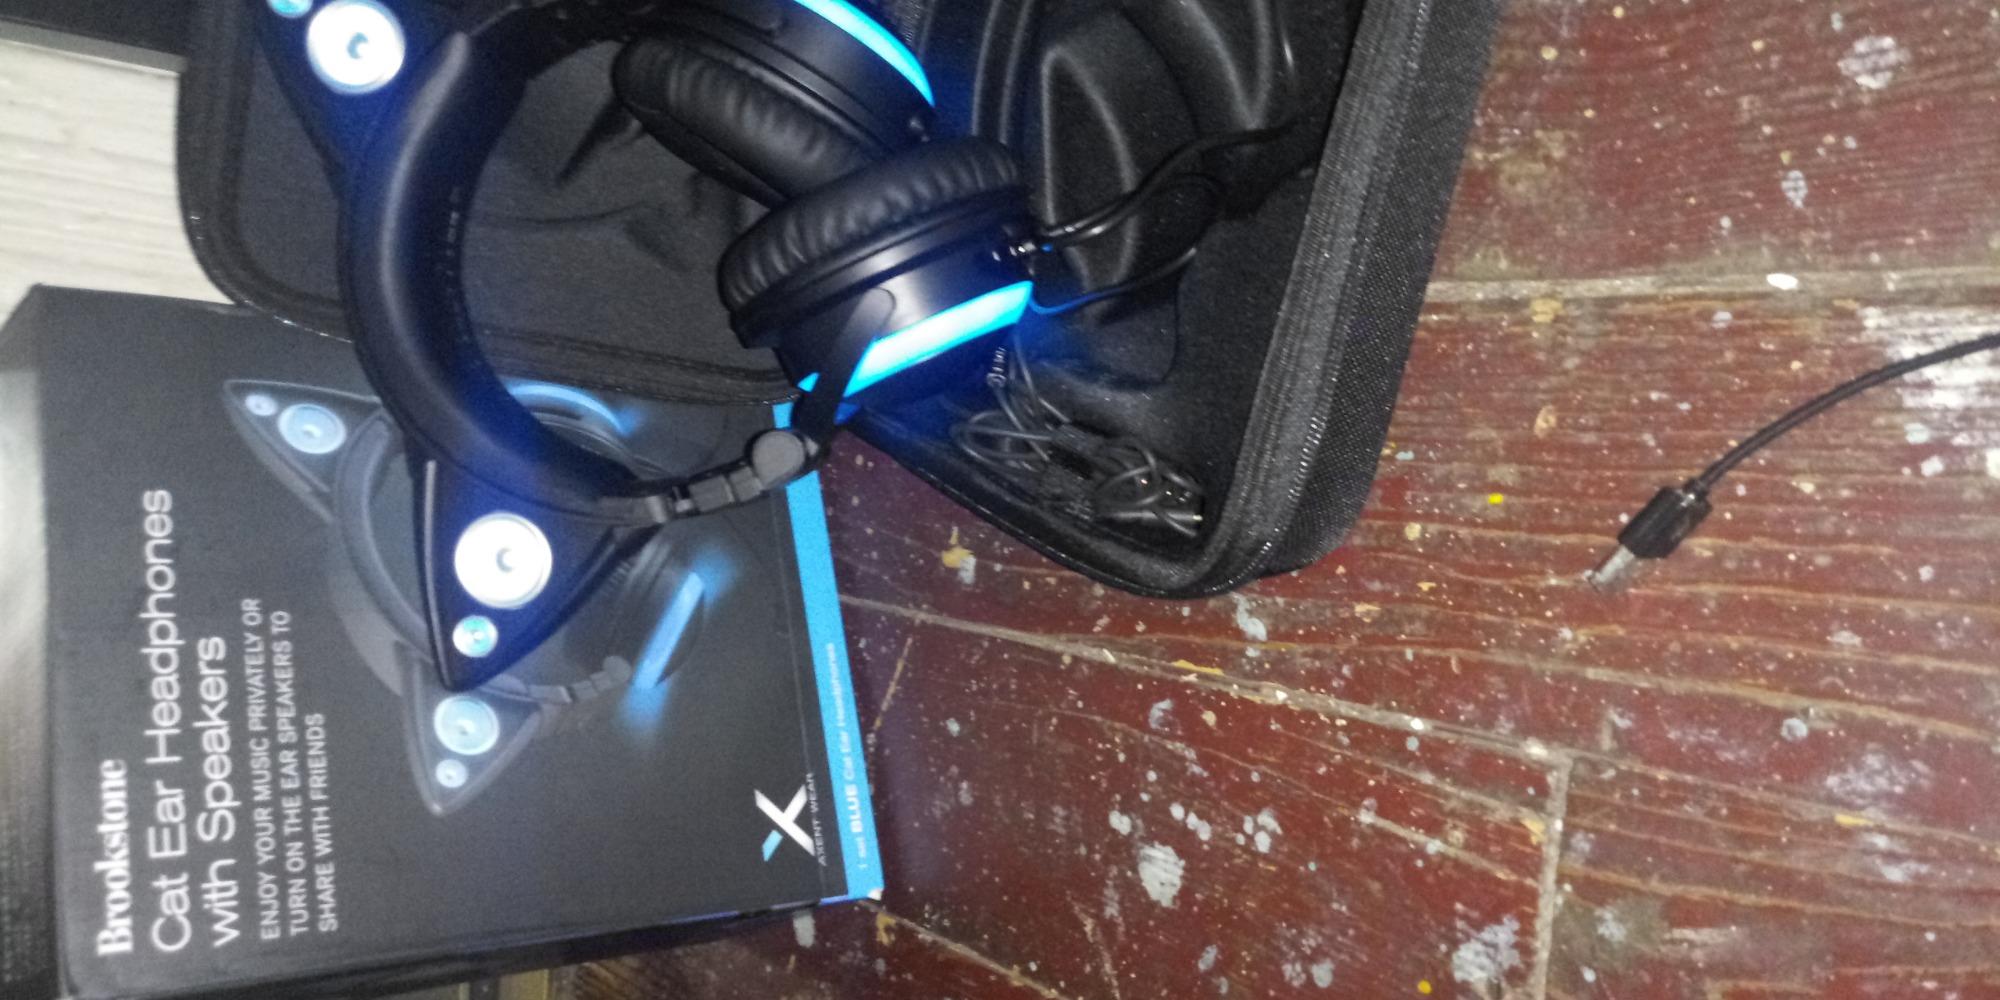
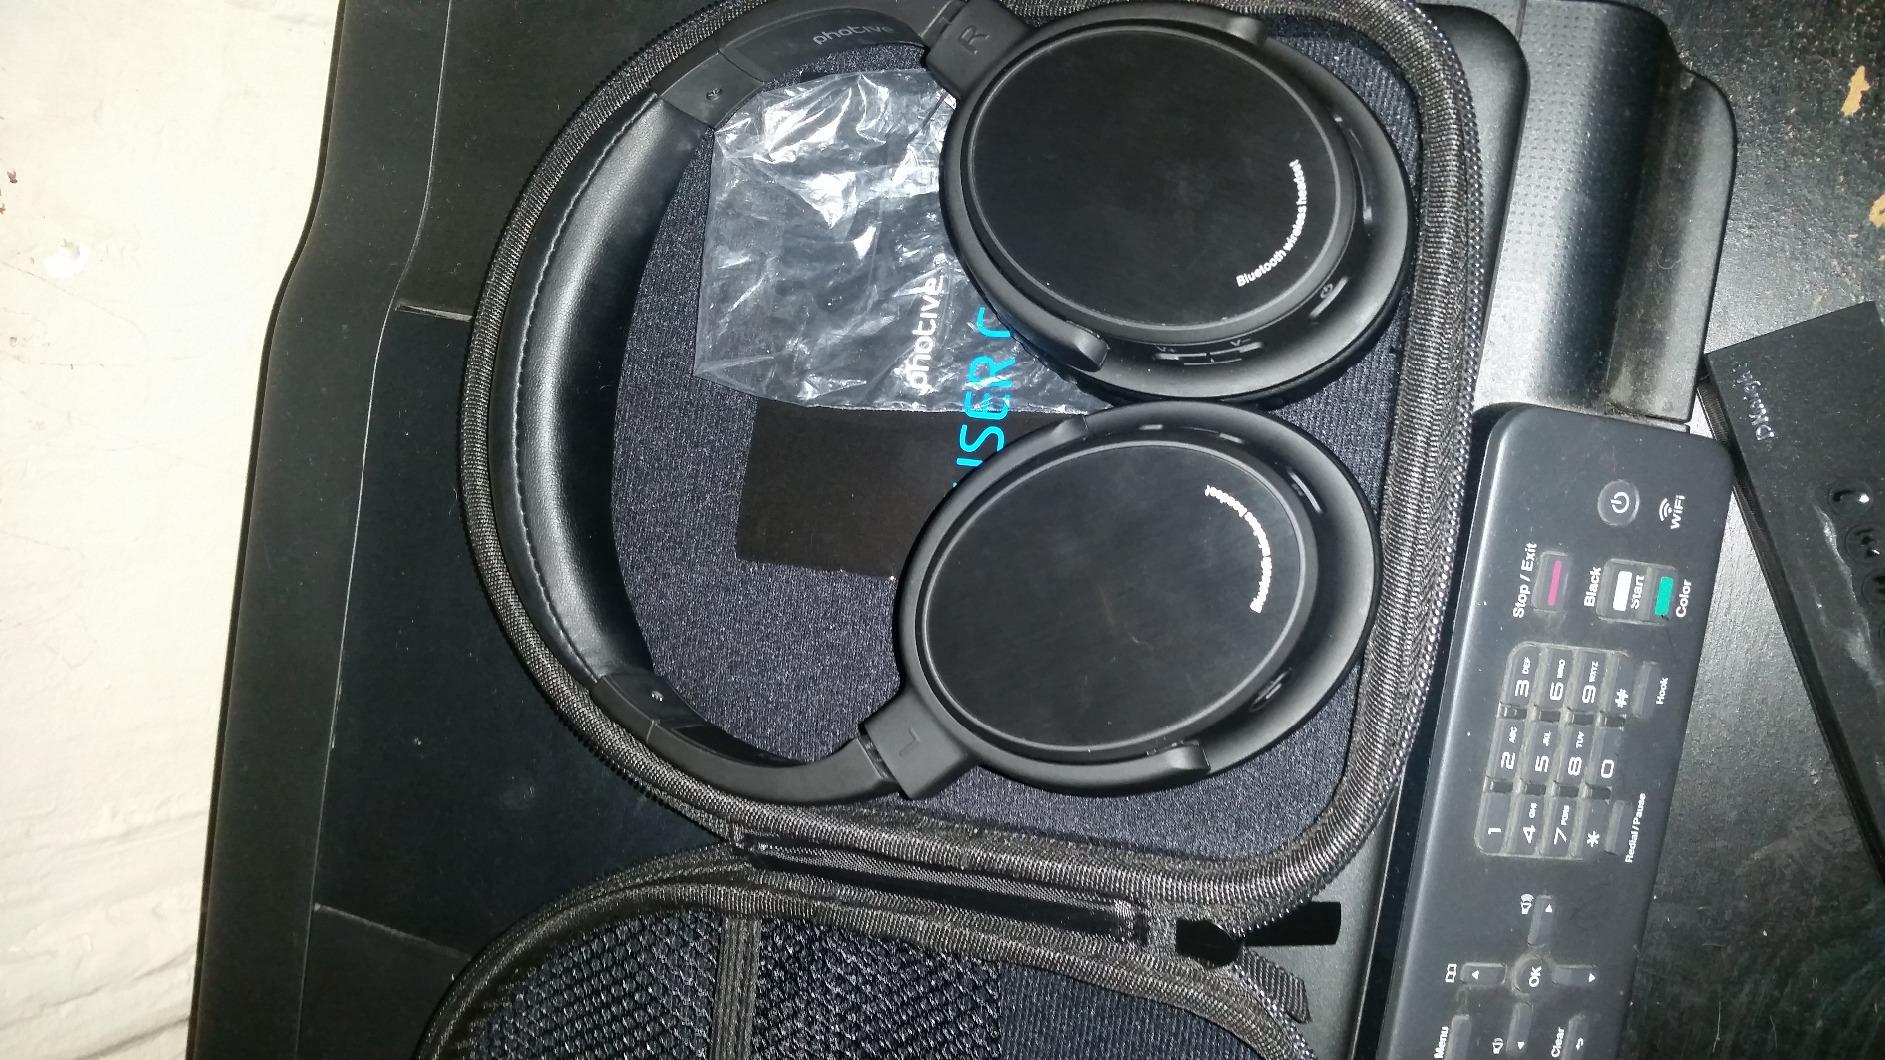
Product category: headphones
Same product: no